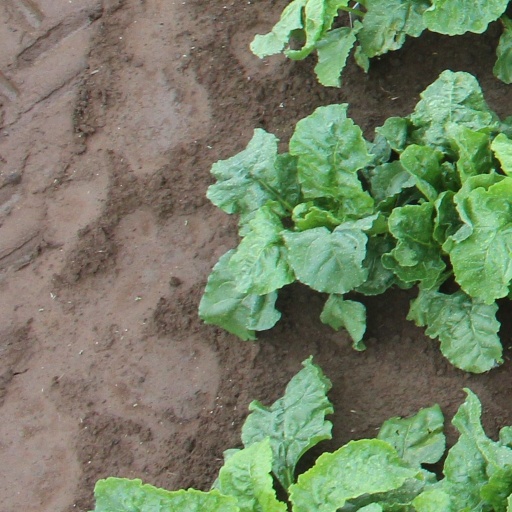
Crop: sugar beet